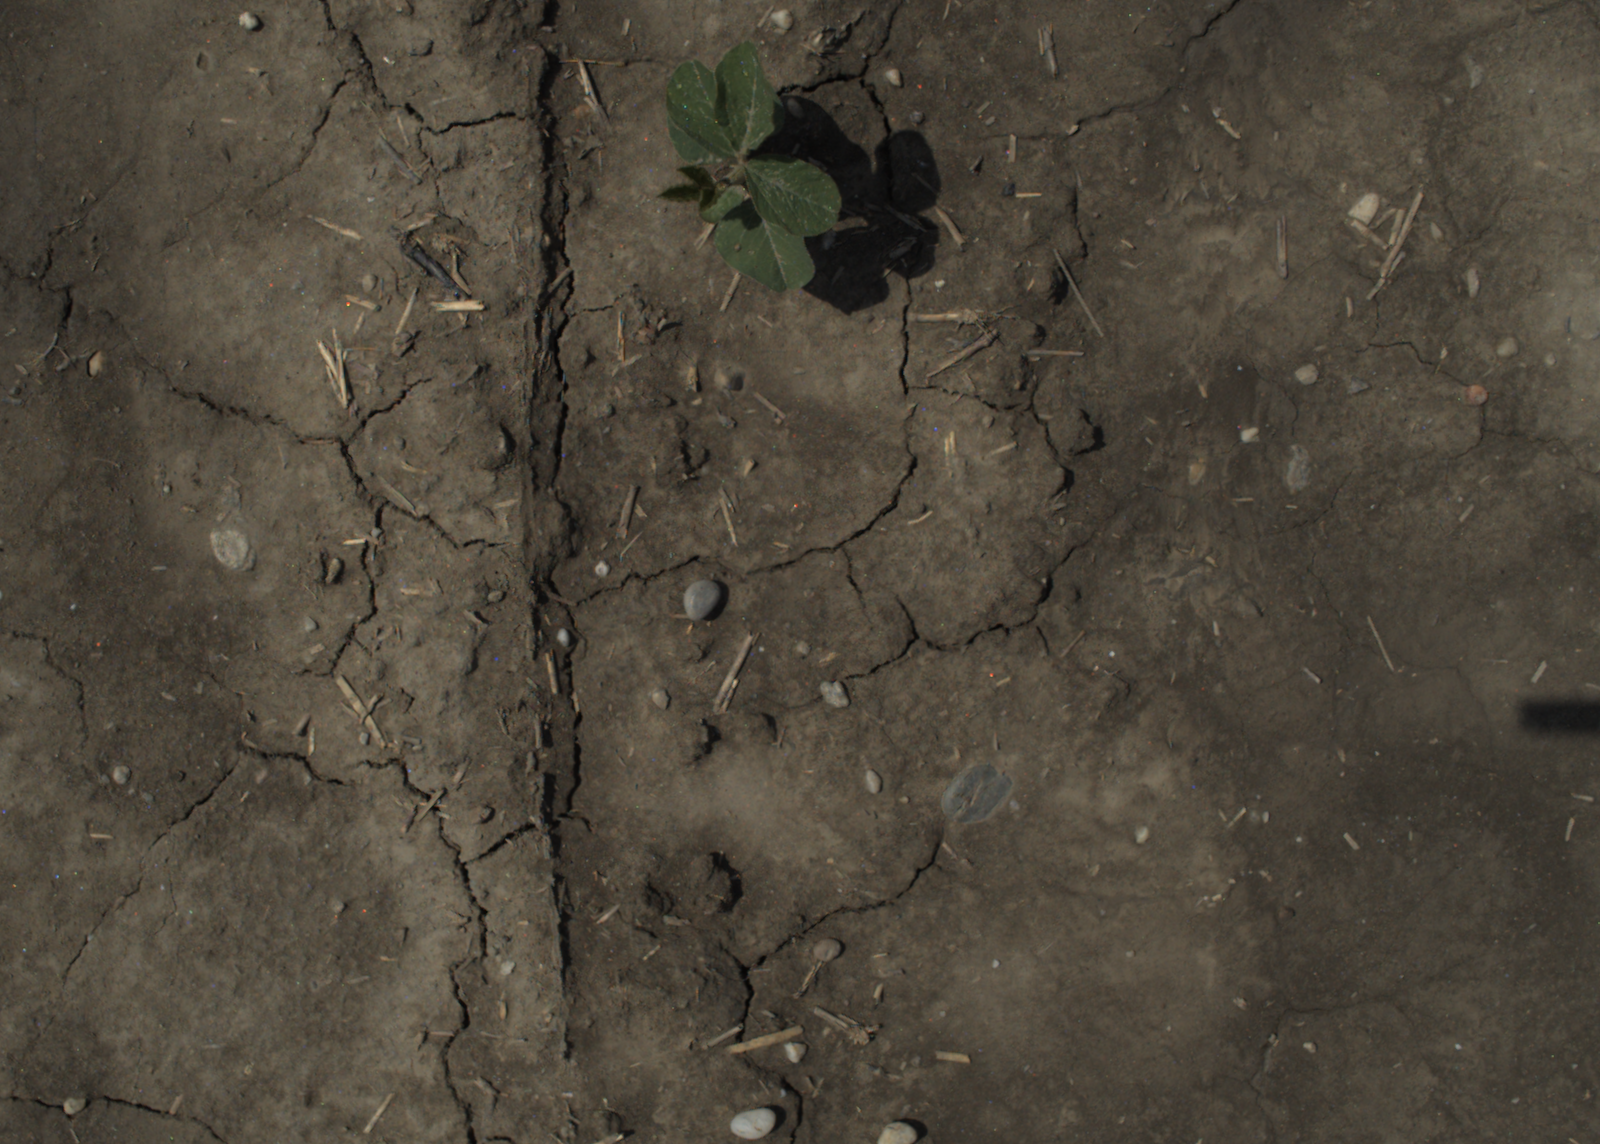
Capture date: 29.06.2021 11:30:30
Weather: sunny
Wind: strong
Seeding date: 08.06.2021
Plant canopy height (mm): 962